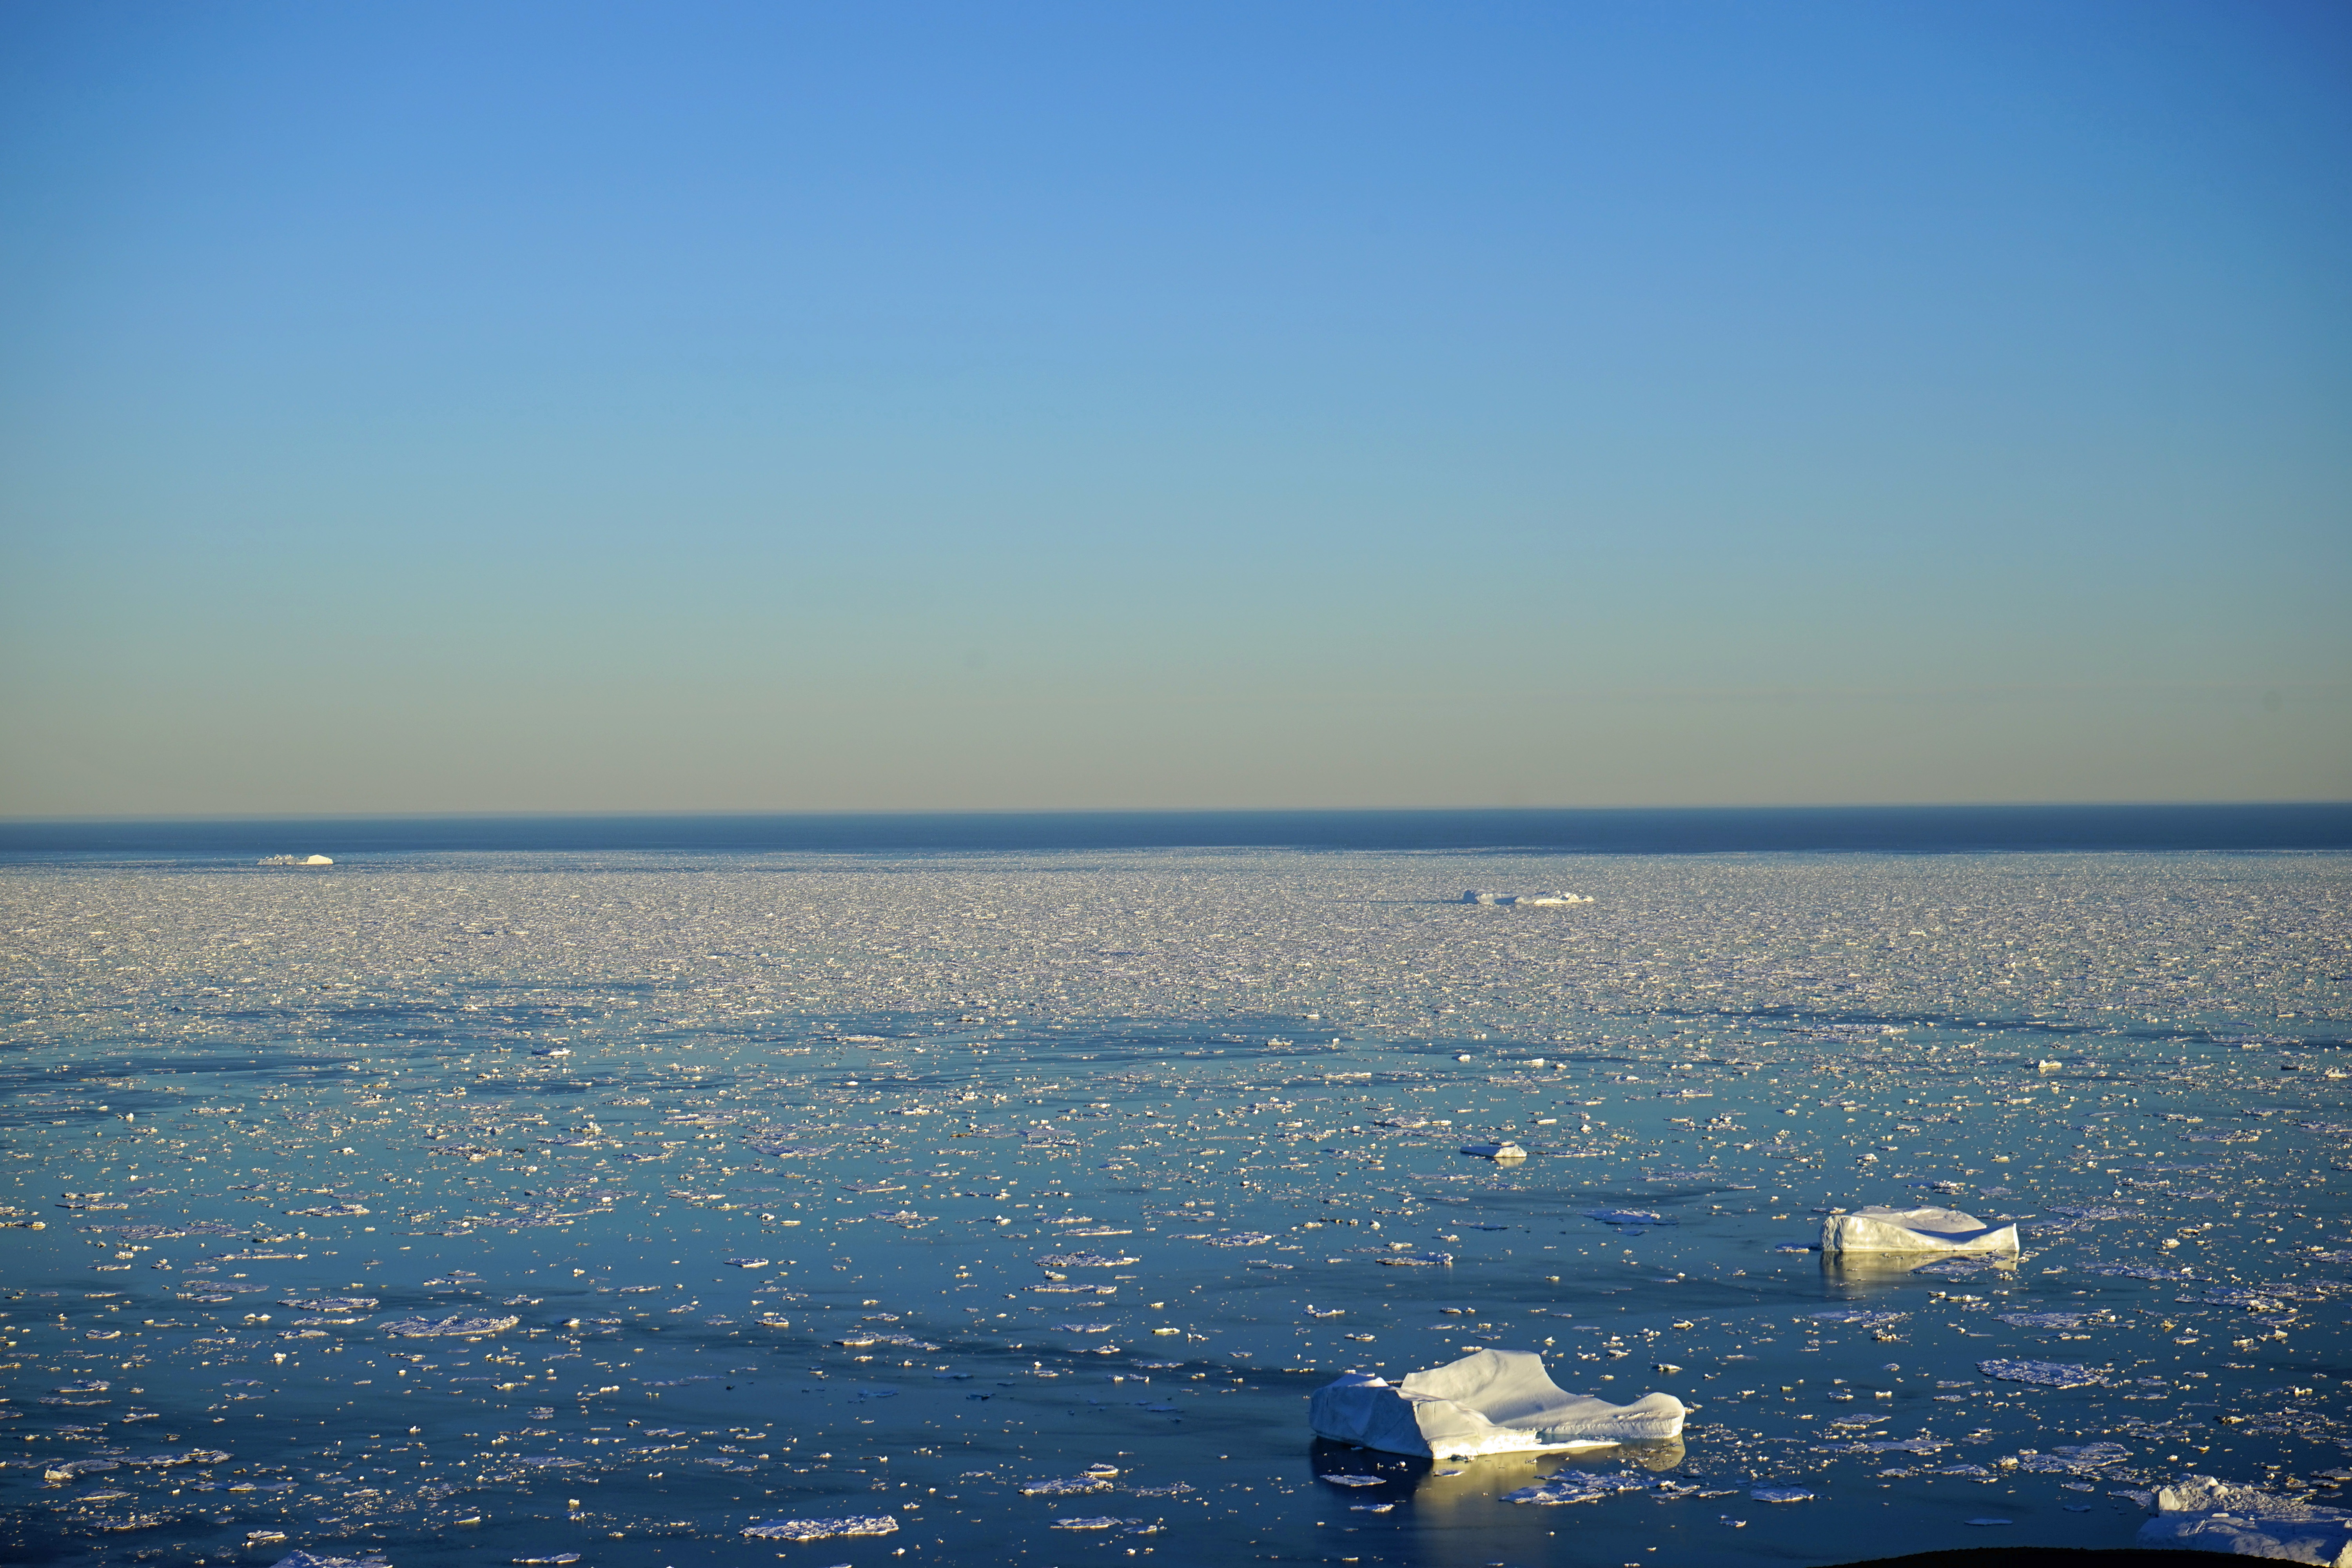
beach, sea, coast, water, ocean, horizon, cloud, sky, sunrise, sunset, sunlight, morning, shore, wave, dawn, dusk, ice, reflection, vehicle, bay, body of water, greenland, cape, icebergs, arctic circle, mer de glace